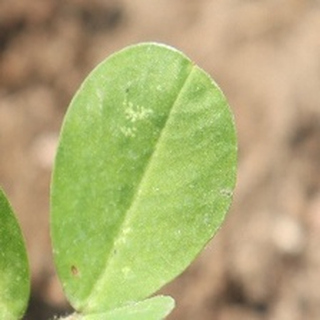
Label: healthy_groundnut